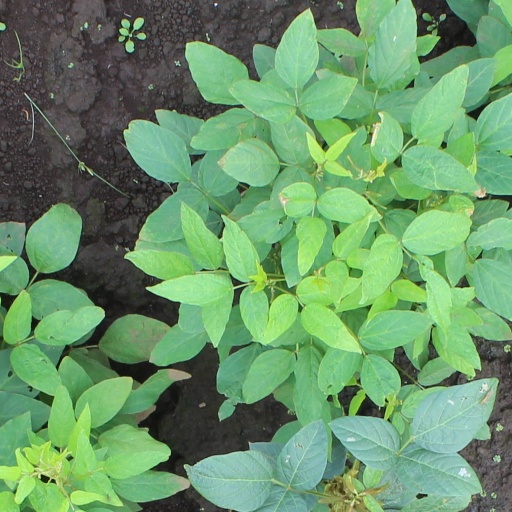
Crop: soybean